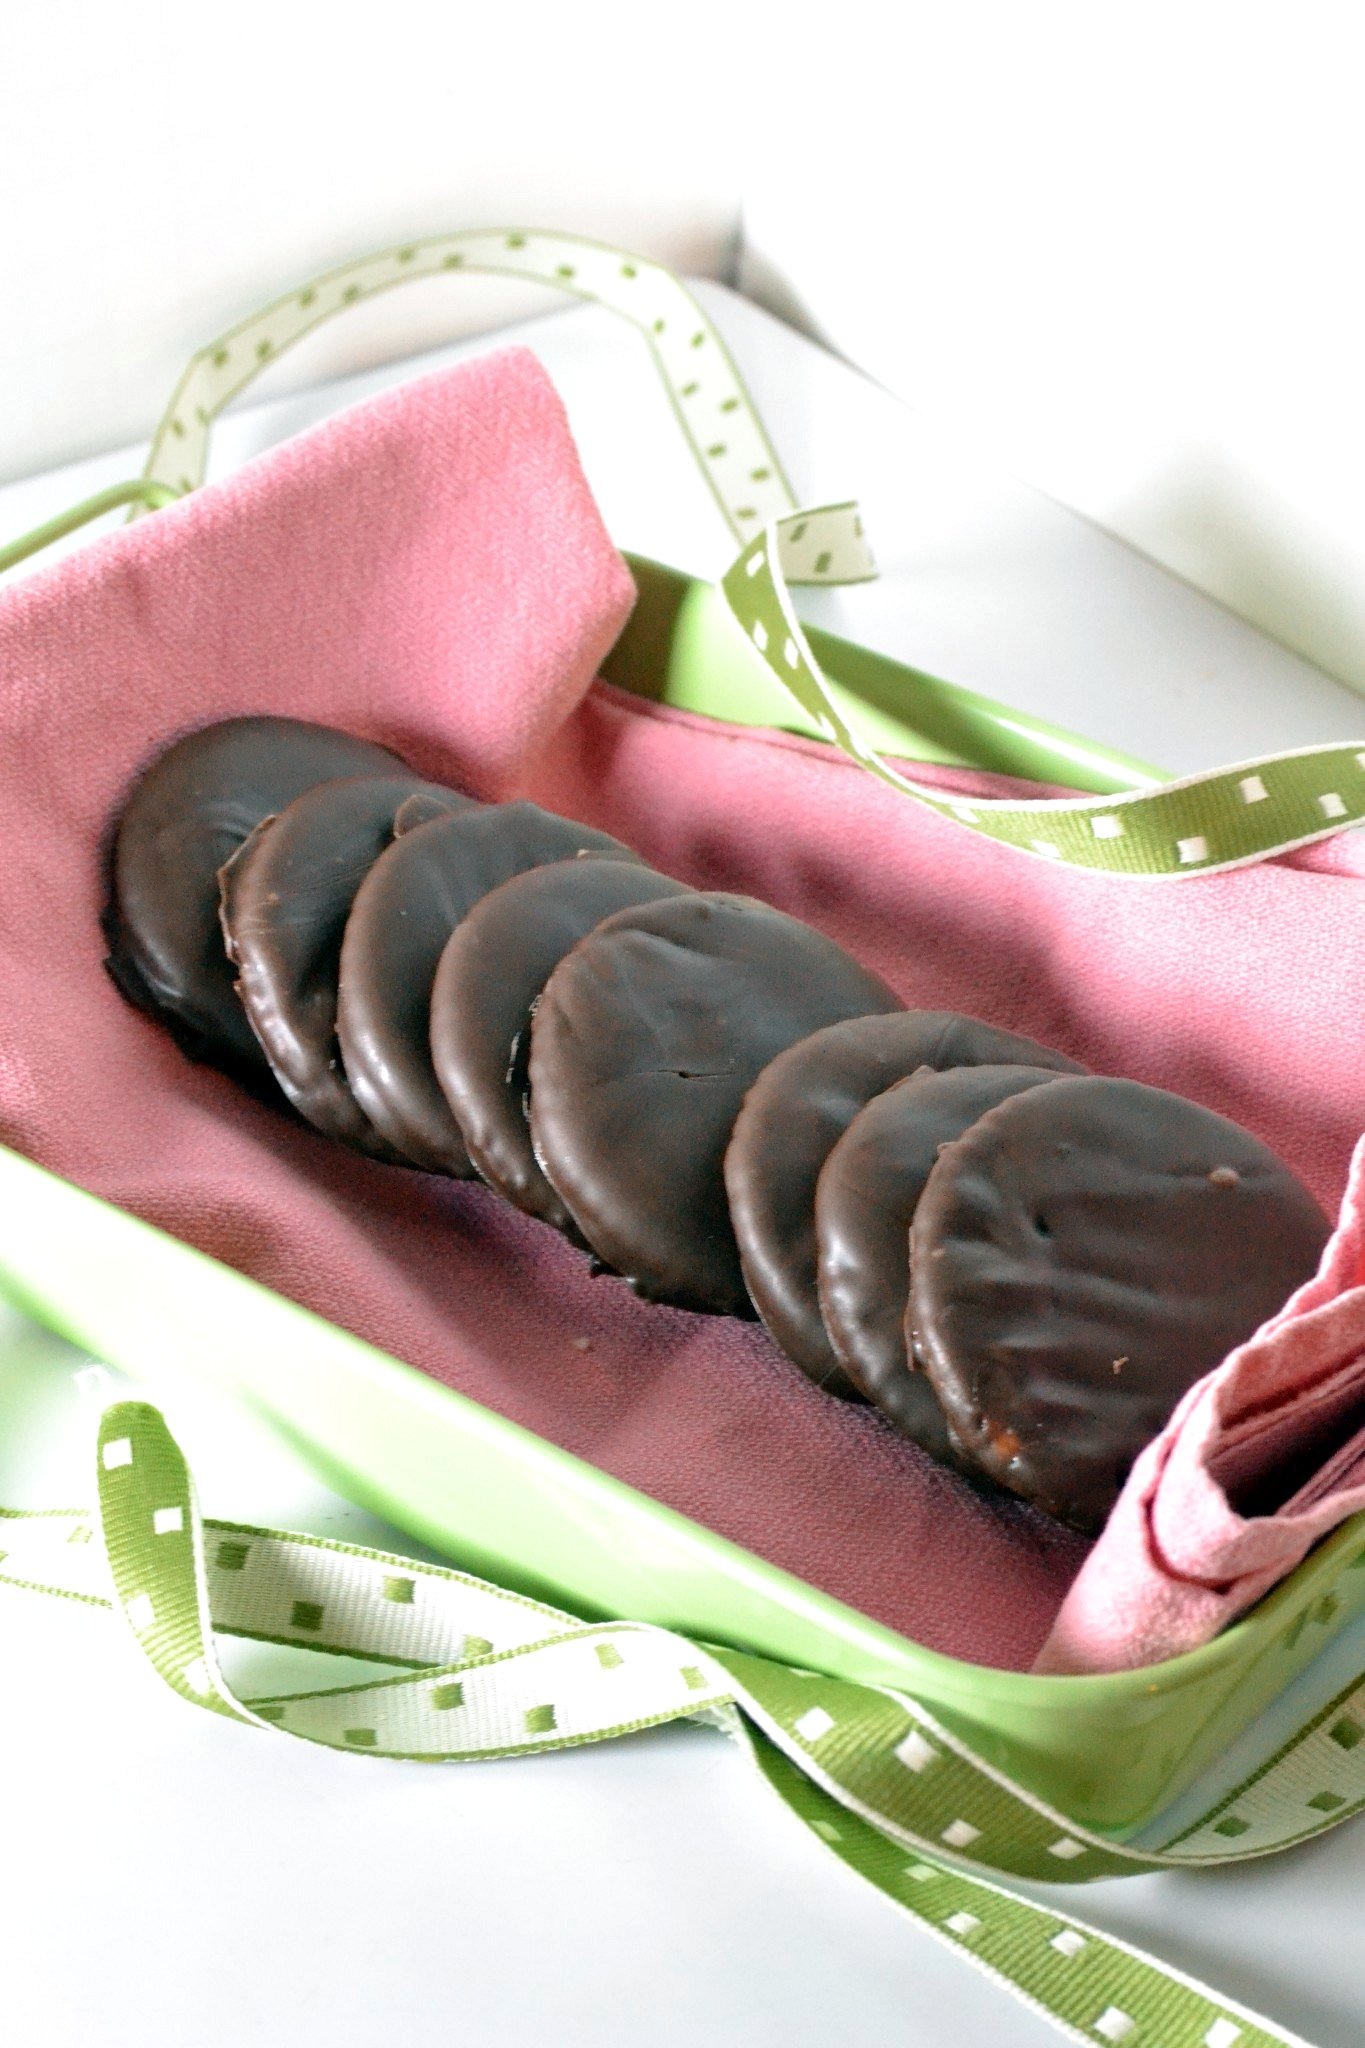
sweet, dish, food, produce, dessert, homemade, mint, cookies, footwear, grasshopper, thin mint, girl scouts